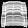
Label: Shirt